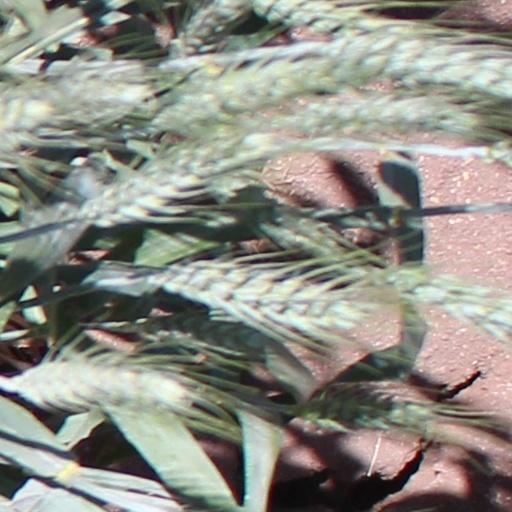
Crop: wheat